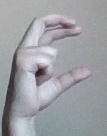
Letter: thal